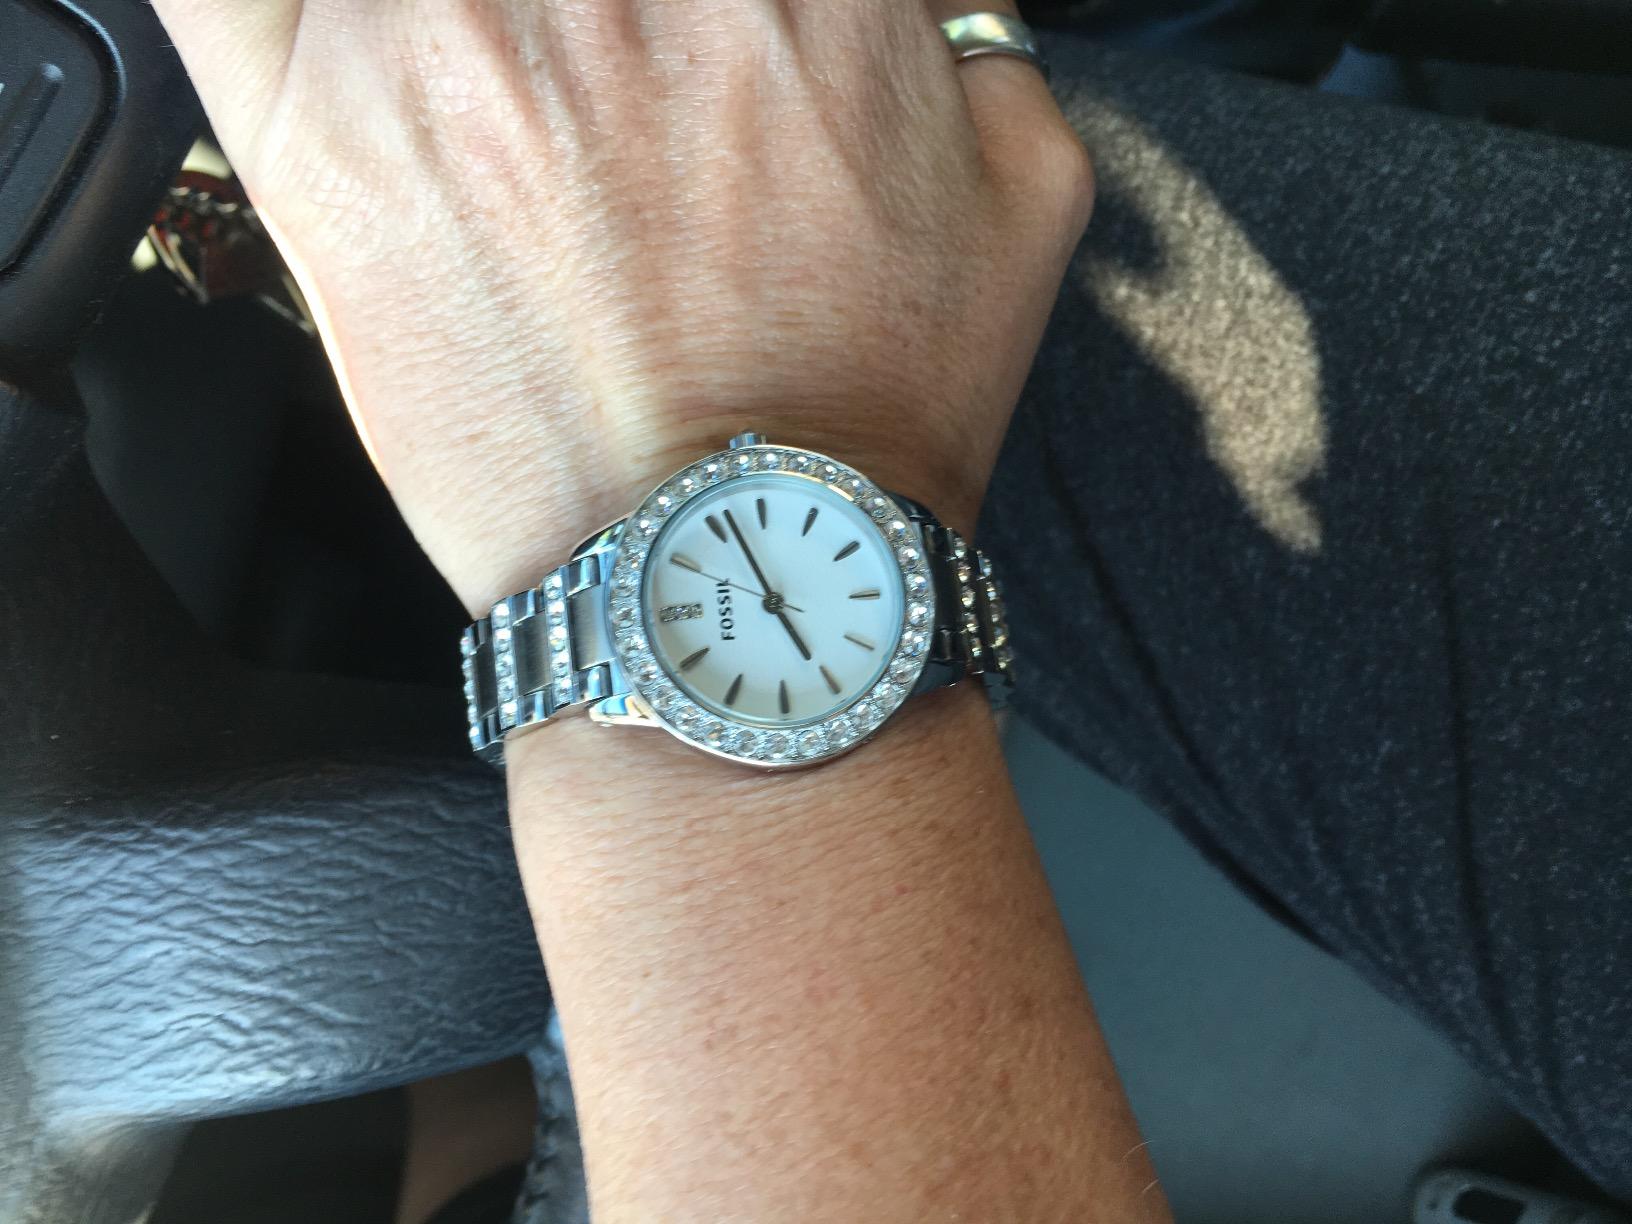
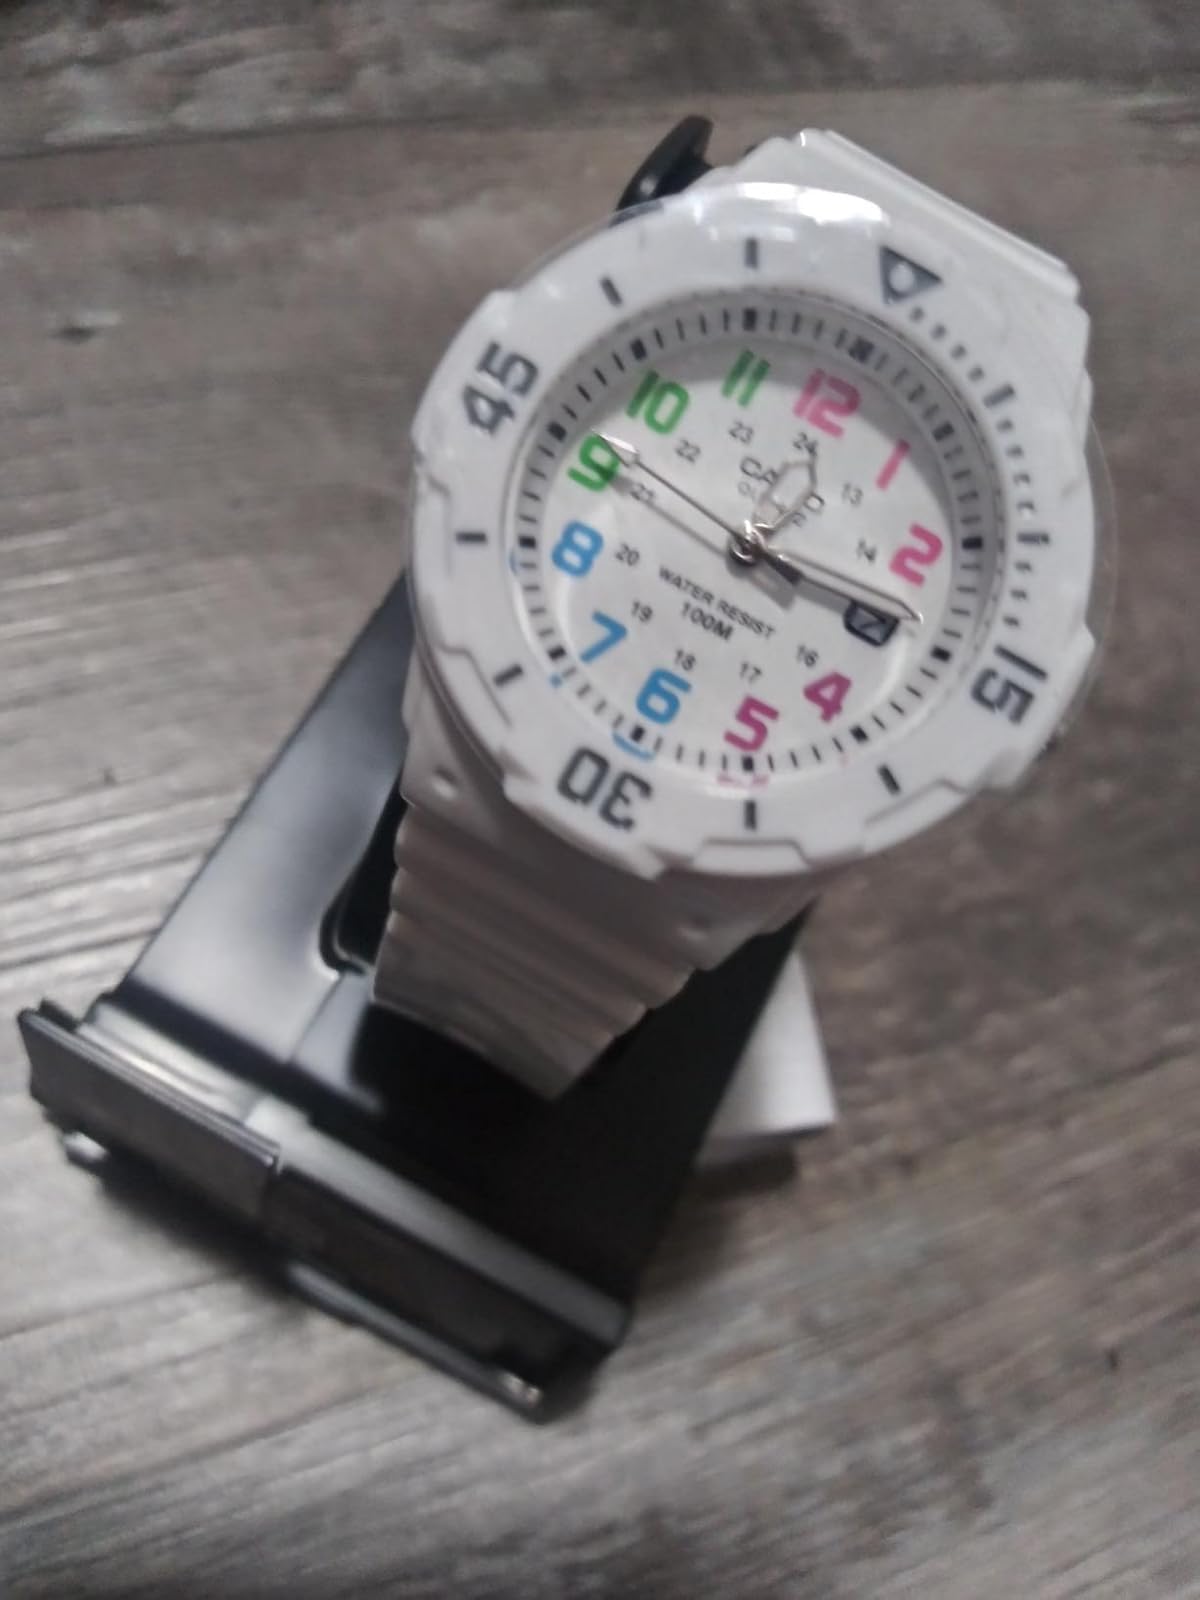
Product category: accessories_watch
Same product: no